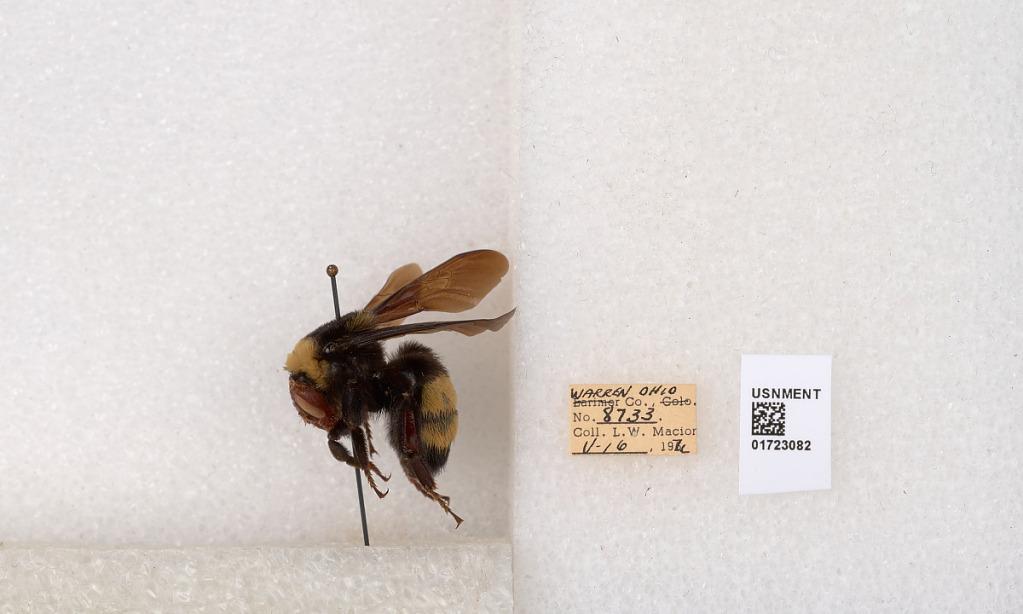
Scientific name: Bombus (Bombus) nevadensis auricormus
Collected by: L. Macior
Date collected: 1971-5-16
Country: United States
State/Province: Ohio
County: Warren
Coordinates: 39.4276, -84.1668